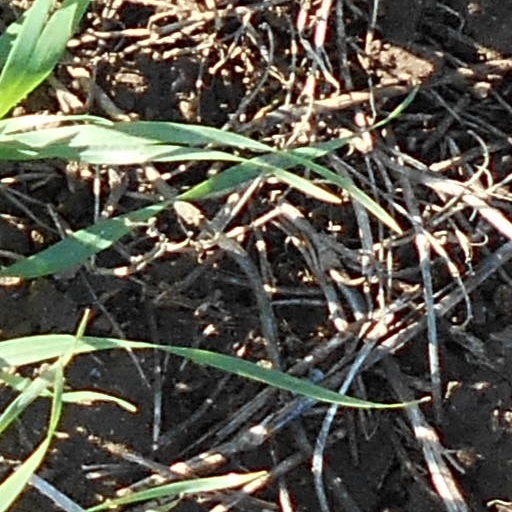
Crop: wheat